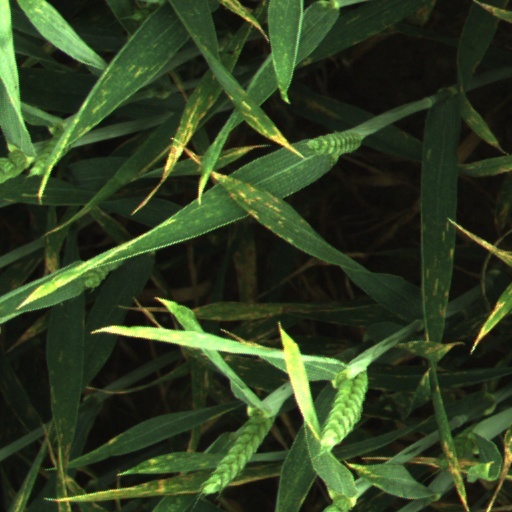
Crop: wheat